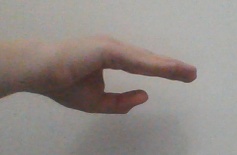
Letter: jeem